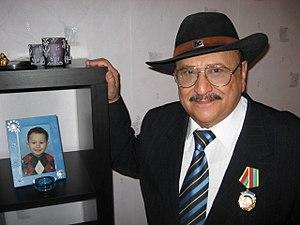
Melis Abzalov, né le 18 novembre 1938 à Yangiyo‘l et mort le 26 octobre 2016 à Stockholm, en Suède, est un acteur, scénariste, réalisateur et producteur de cinéma ouzbek.